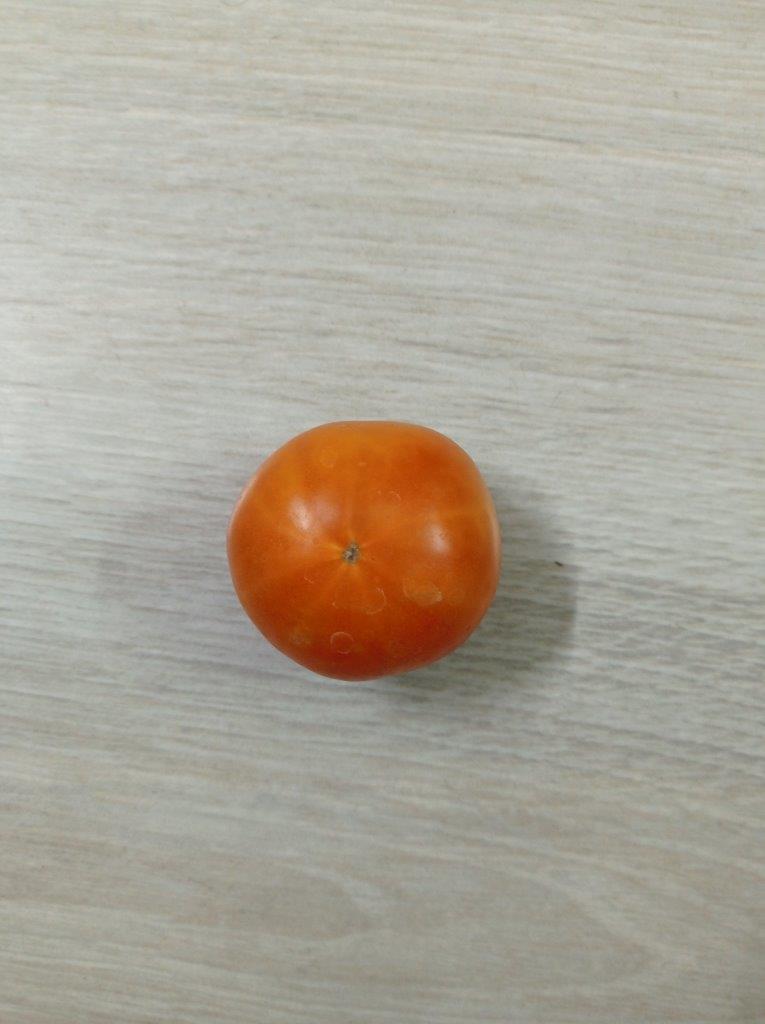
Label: Fresh